Naga, Camarines Sur

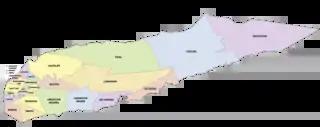
Political subdivisions of Naga

Under the commands of Corporals Elias Angeles and Felix Plazo, revolutionaries planned a revolt against the Spanish on September 18, 1898. The revolt was mistakenly taken as fact from gossip among the maids of the Franciscans in Naga. Gunfire rang out until 5 a.m., and the remaining Spaniards sought shelter at the convent of San Francisco Church. When the Spaniards could no longer withstand the pressure, they signed a peace treaty at the University of Sta. Isabel, a school. The aforementioned "peace treaty" is displayed at the USI Museum.